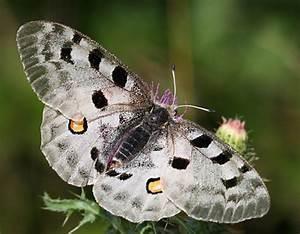
butterfly